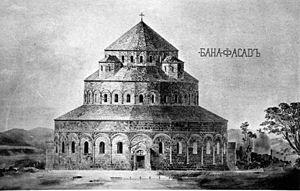
Banak, Bana ou Penek est une ancienne localité située dans le Tayk, une province de l'Arménie historique ibérisée au IXᵉ siècle. Le site, aujourd'hui en Turquie orientale est principalement connu en raison des vestiges de son église de style arménien, liée à un complexe monastique.